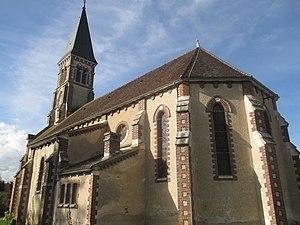
Chevet de l'église Saint-Sulpice d'Armeau
L'église Saint-Sulpice est une église catholique, d'architecture néogothique, située à Armeau dans l'Yonne. Elle dépend de l'archidiocèse de Sens-Auxerre. C'est une église-relais de la paroisse Sainte-Alpais, du doyenné du Sénonais. Elle est placée sous le vocable de saint Sulpice.